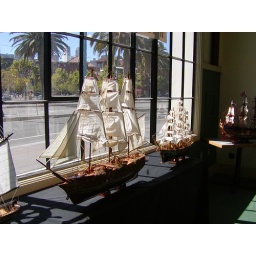
We stopped in a building with a lot of ship models.